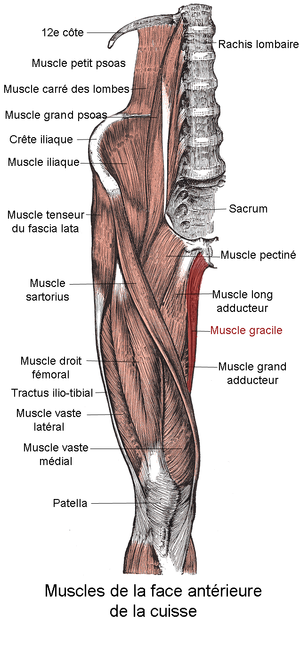
Le muscle gracile ou muscle droit interne de la cuisse est un muscle appartenant à la loge médiale de la cuisse.